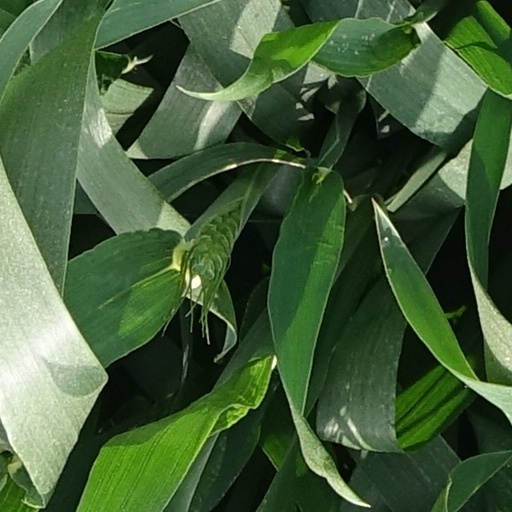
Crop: wheat